William Nicholas (officer)

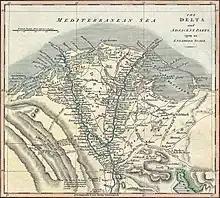
The Delta of Egypt, 1805

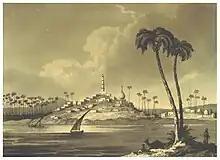
View of Rosetta on the Nile, 1803

On his return from Sicily he accompanied the expedition to Egypt in 1807, and on 26 March wrote from Alexandria: "We landed on the 16th with 1,100 men to the west of Alexandria. In the night of the 18th stormed the Turkish outworks and intrenchments and drove them within their walls. They came out to capitulate on the 21st. We entered on the 22d. Had we had all our force, we should have taken every thing by storm with the bayonet that night. The remainder of the army landed and came up to us after the capitulation. We had therefore all the honour. … The first seven days I never pulled off my clothes or changed my linen, and lived on the soldier's ration."